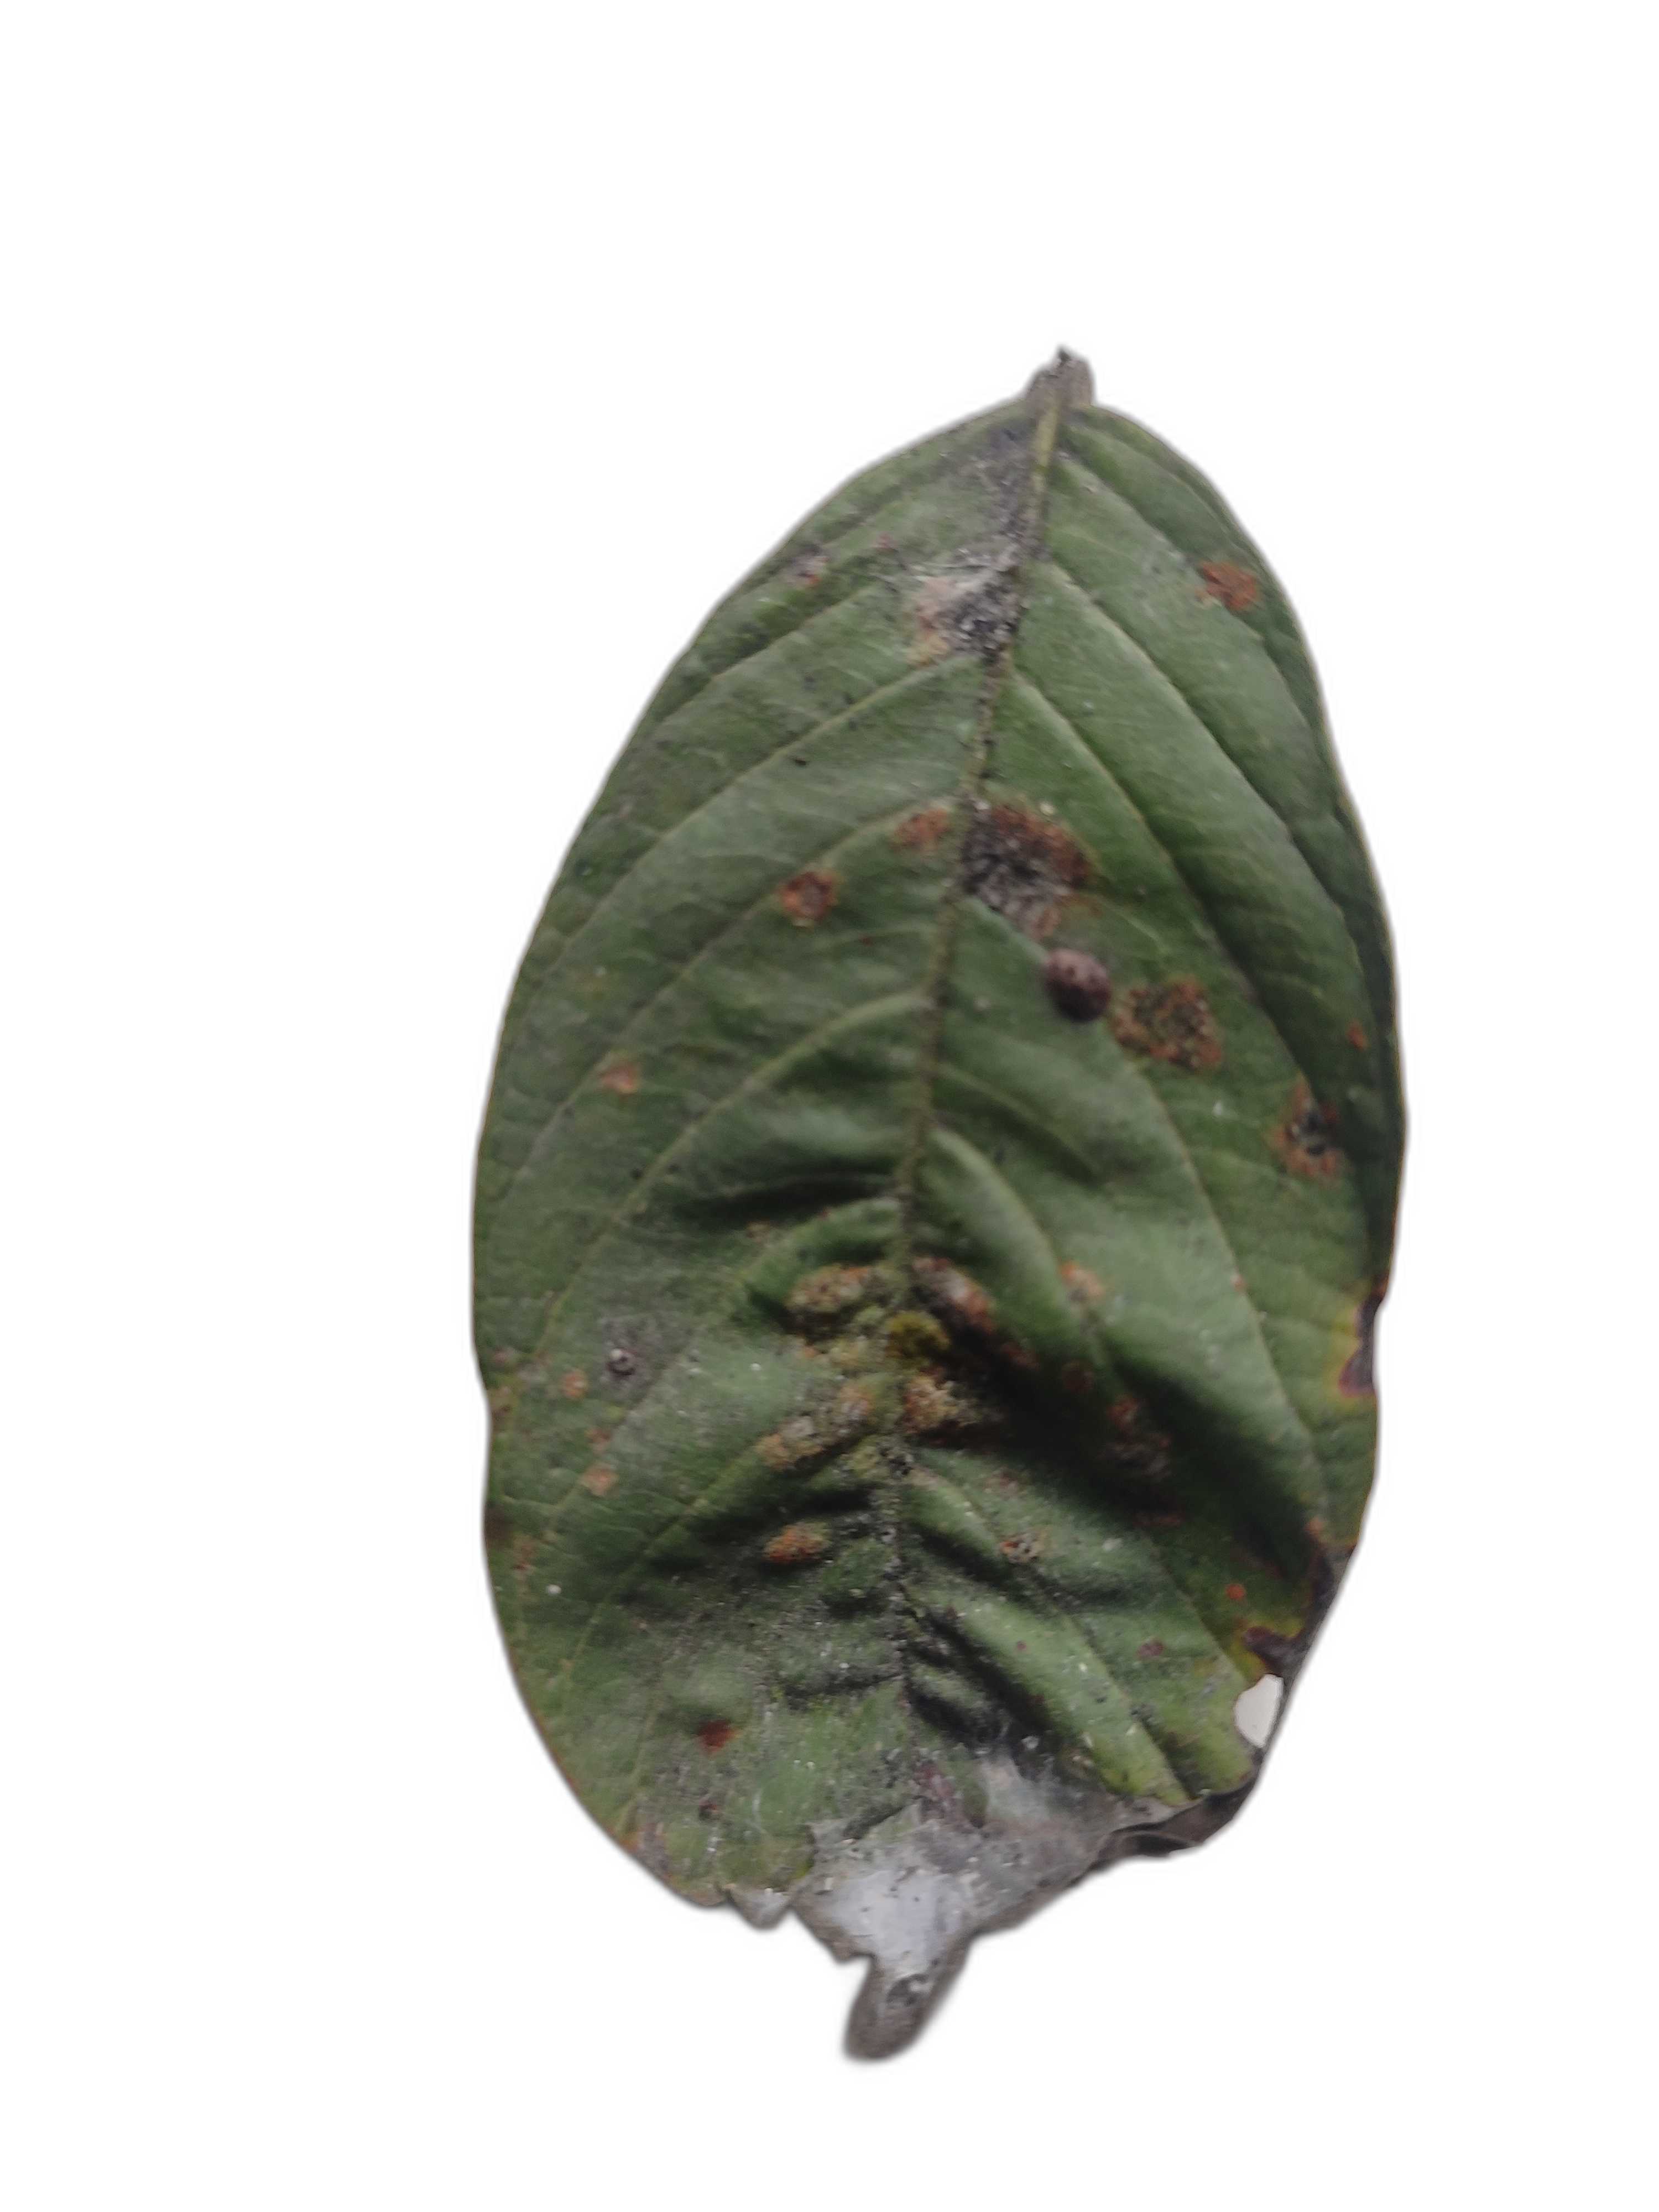
Plant part: leaf
Disease: Anthracnose